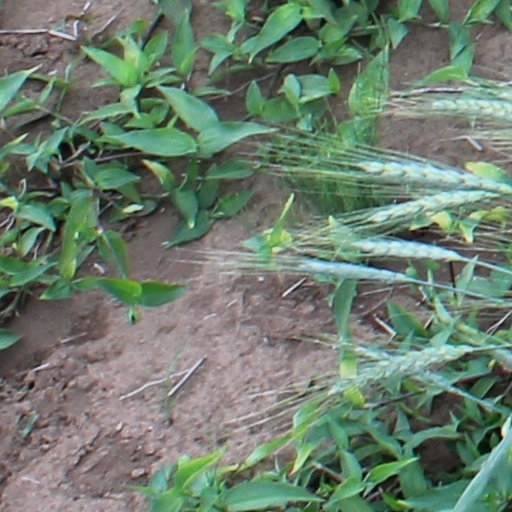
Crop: wheat